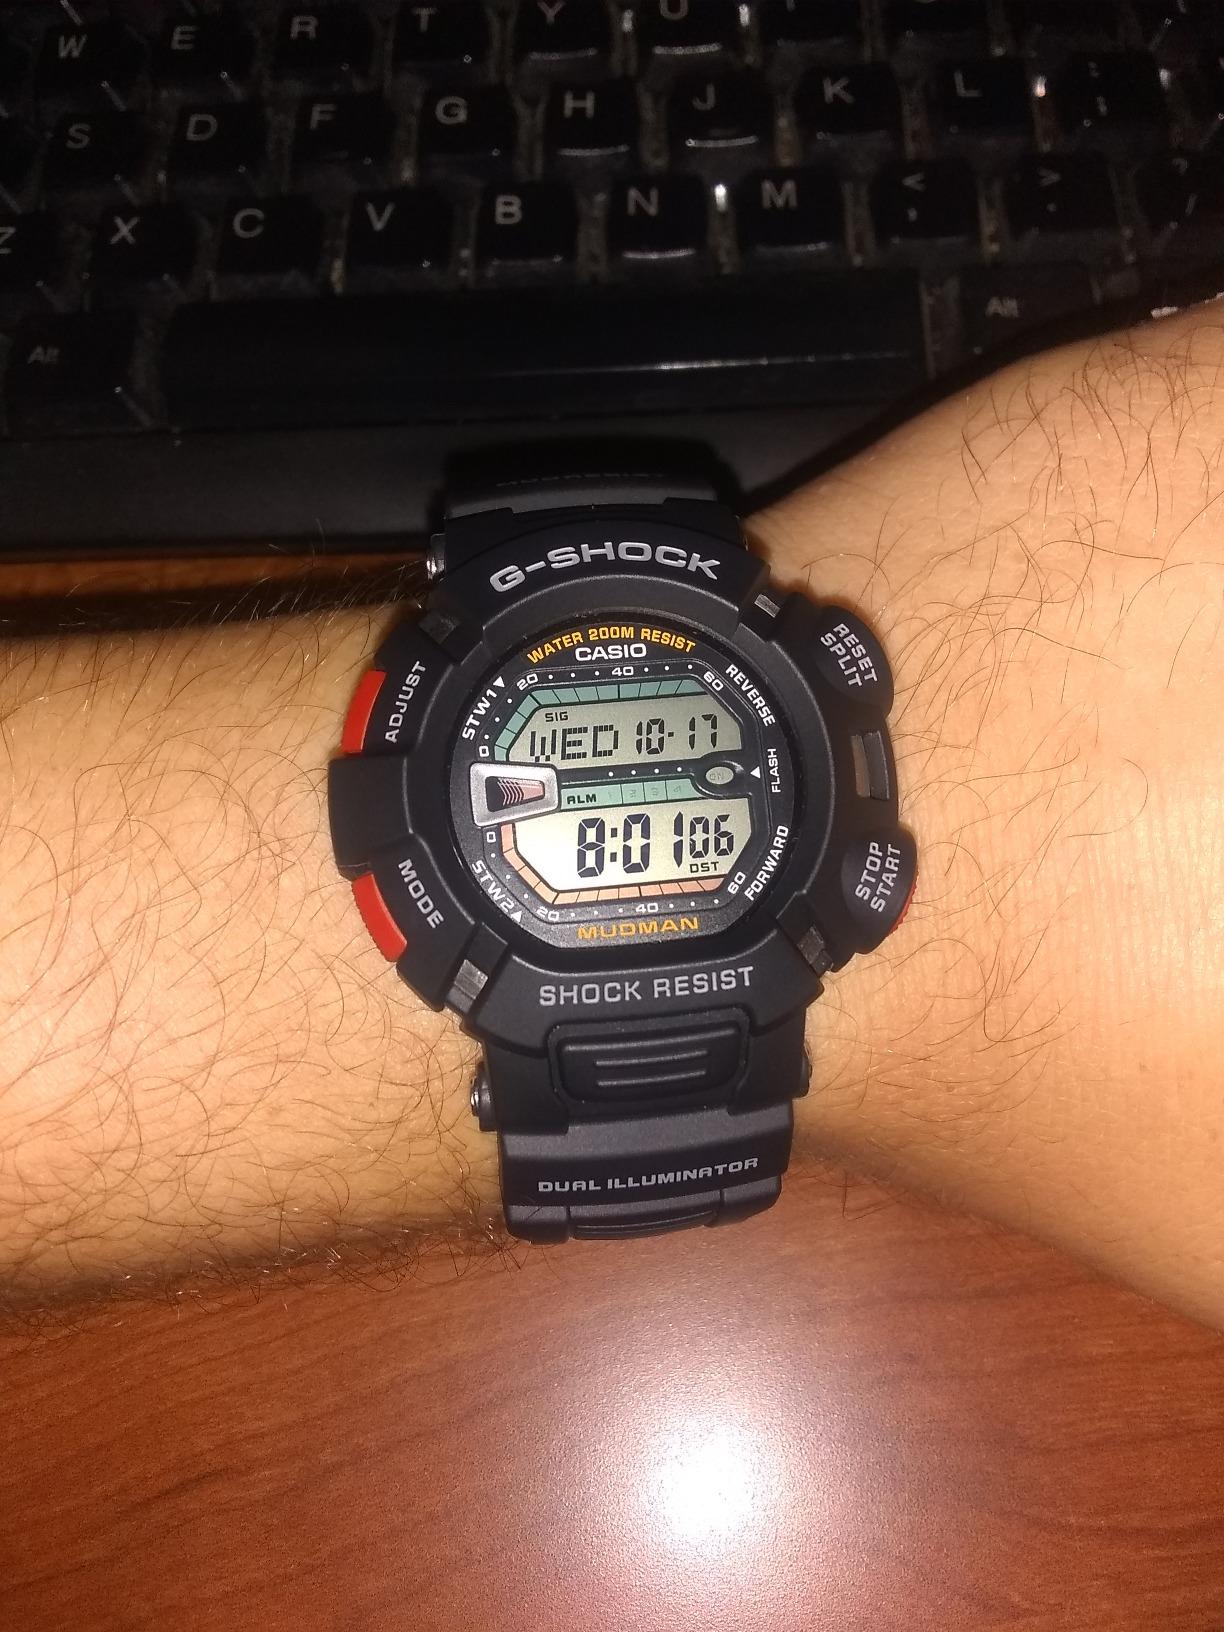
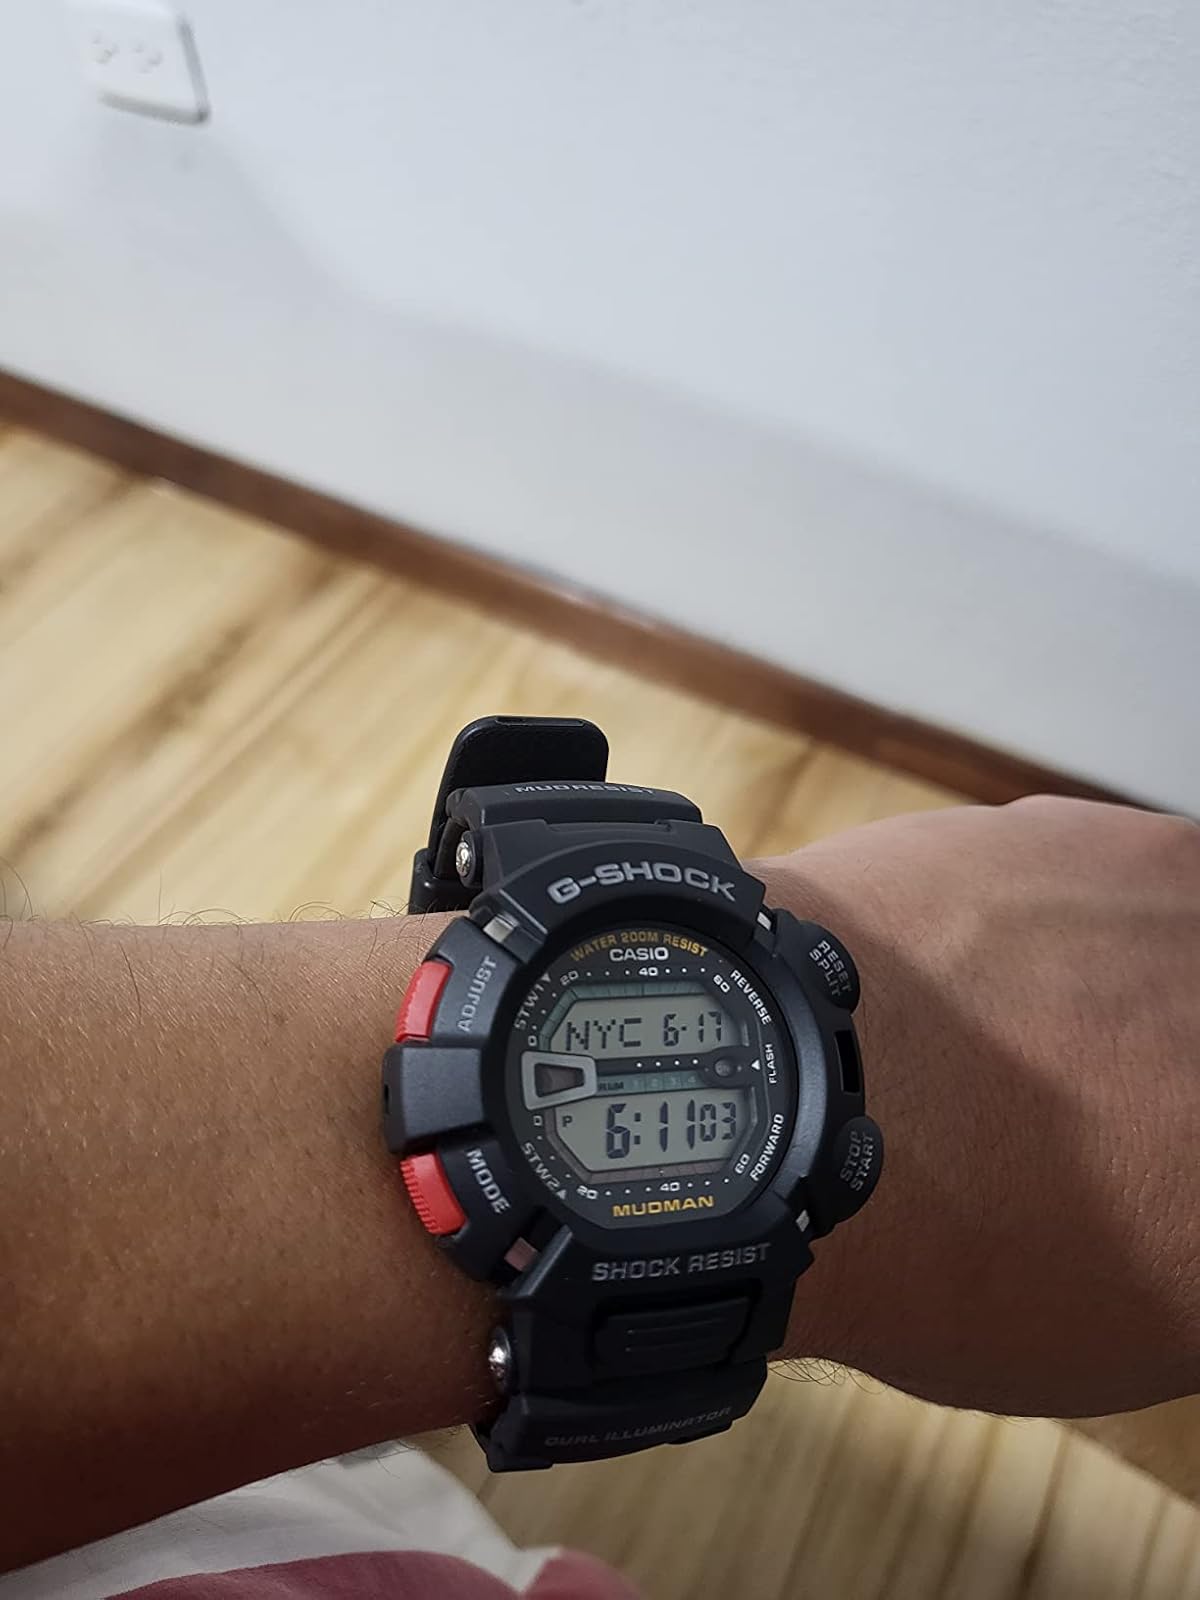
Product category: accessories_watch
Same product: yes